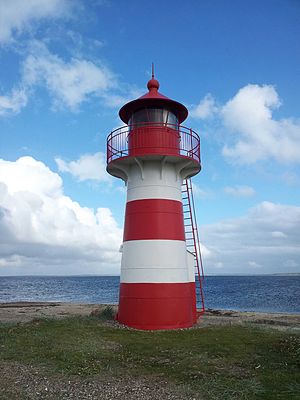
Grisetåodde
Grisetåodde Fyr
Grisetåodde Fyr This is a photo of a listed building in Denmark, number 671--1--1 in the Heritage Agency of Denmark database for Listed Buildings. This photo was uploaded with Wiki Loves Monuments mobile 1.2.1 (Android).
Grisetåodde er betegnelsen for den halvø, hvorfra Oddesundbroen går over Limfjorden til Thyholm.